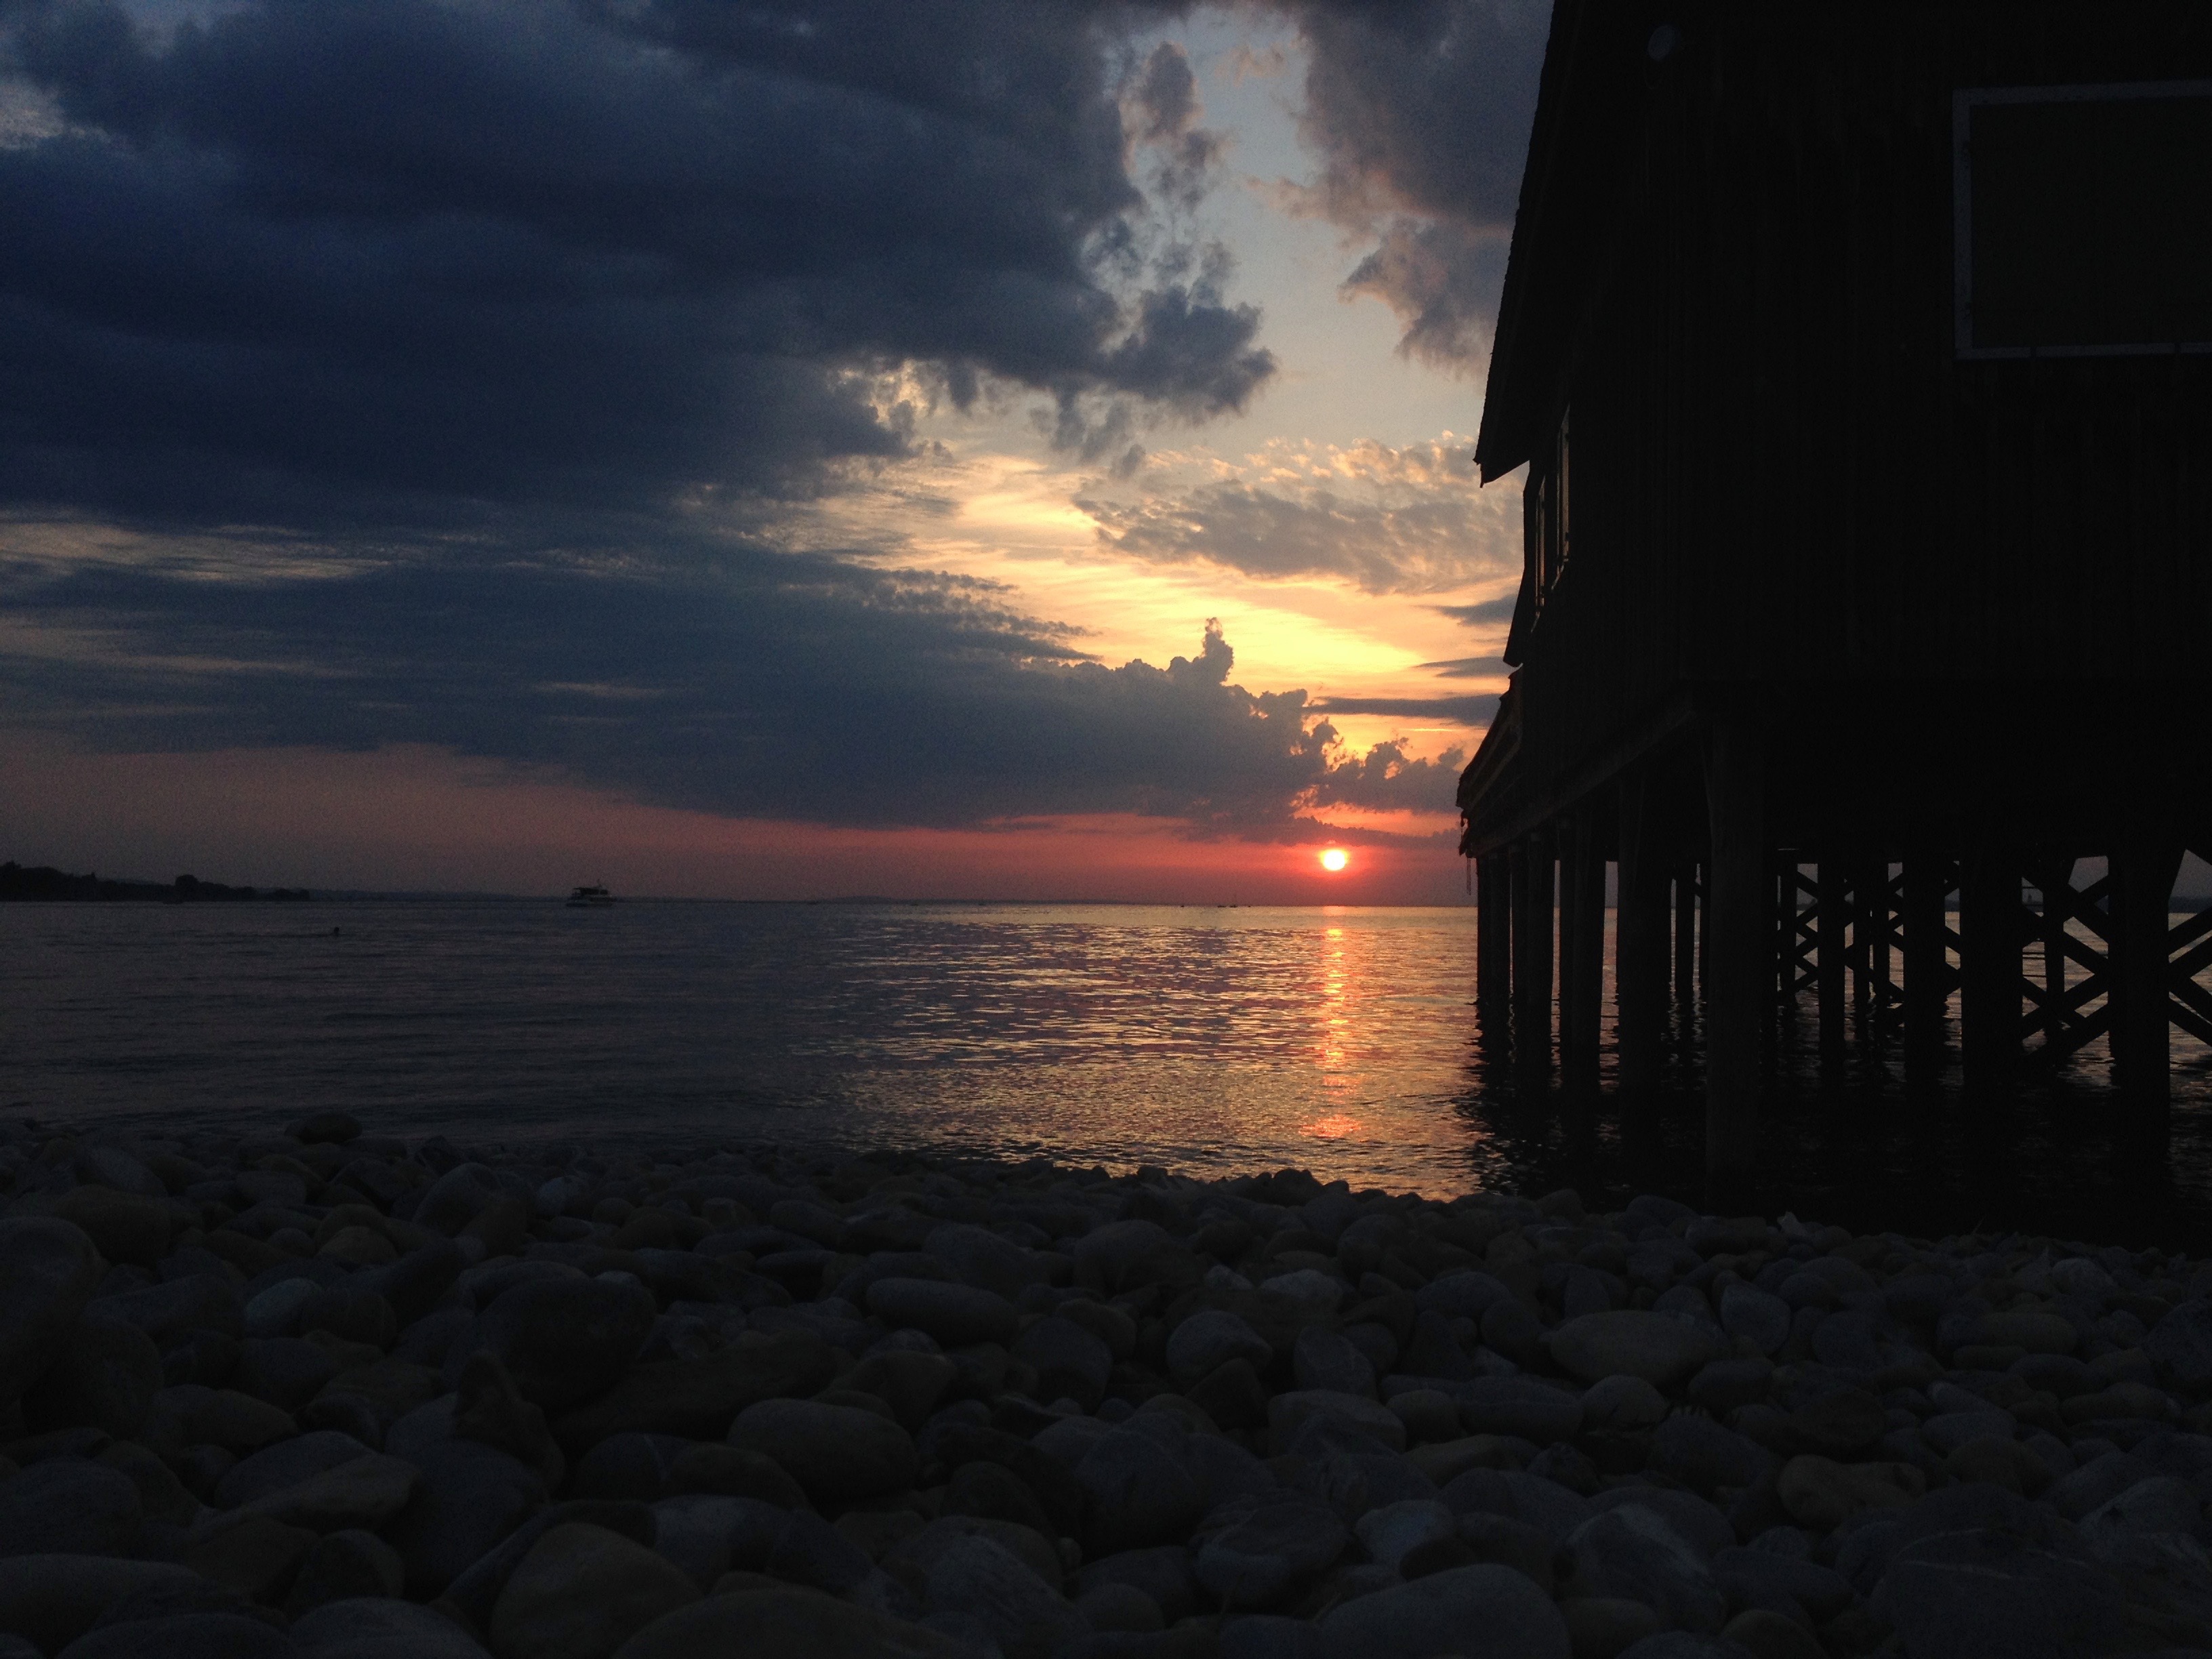
beach, sea, coast, ocean, horizon, cloud, sky, sun, sunrise, sunset, sunlight, morning, shore, wave, dawn, dusk, evening, reflection, afterglow